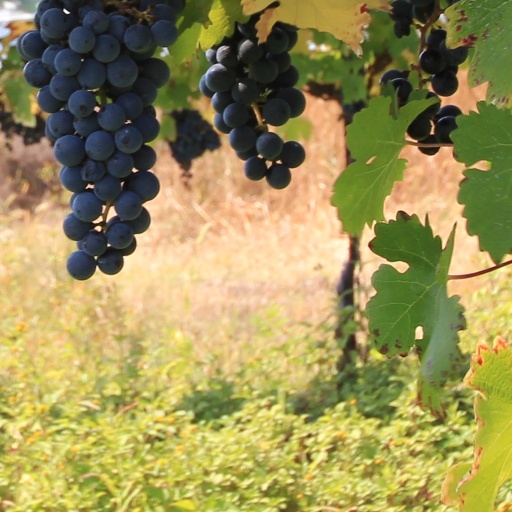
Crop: grape